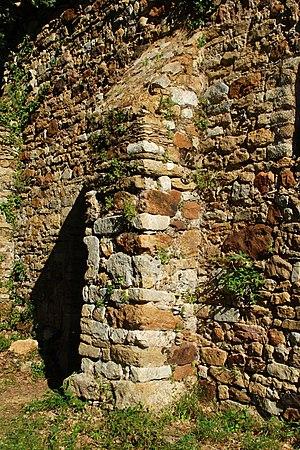
France - Gard - Chapelle Saint-Saturnin de Gaujac
La chapelle Saint-Saturnin est une chapelle romane située à Gaujac dans le département français du Gard en région Occitanie.